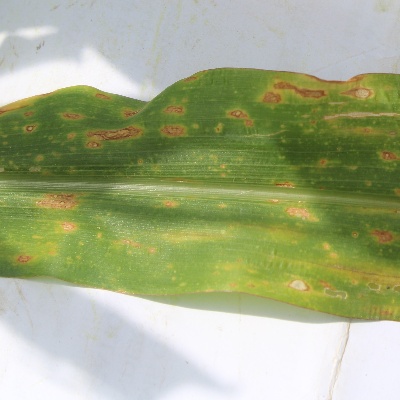
Crop: Maize
Condition: leaf blight